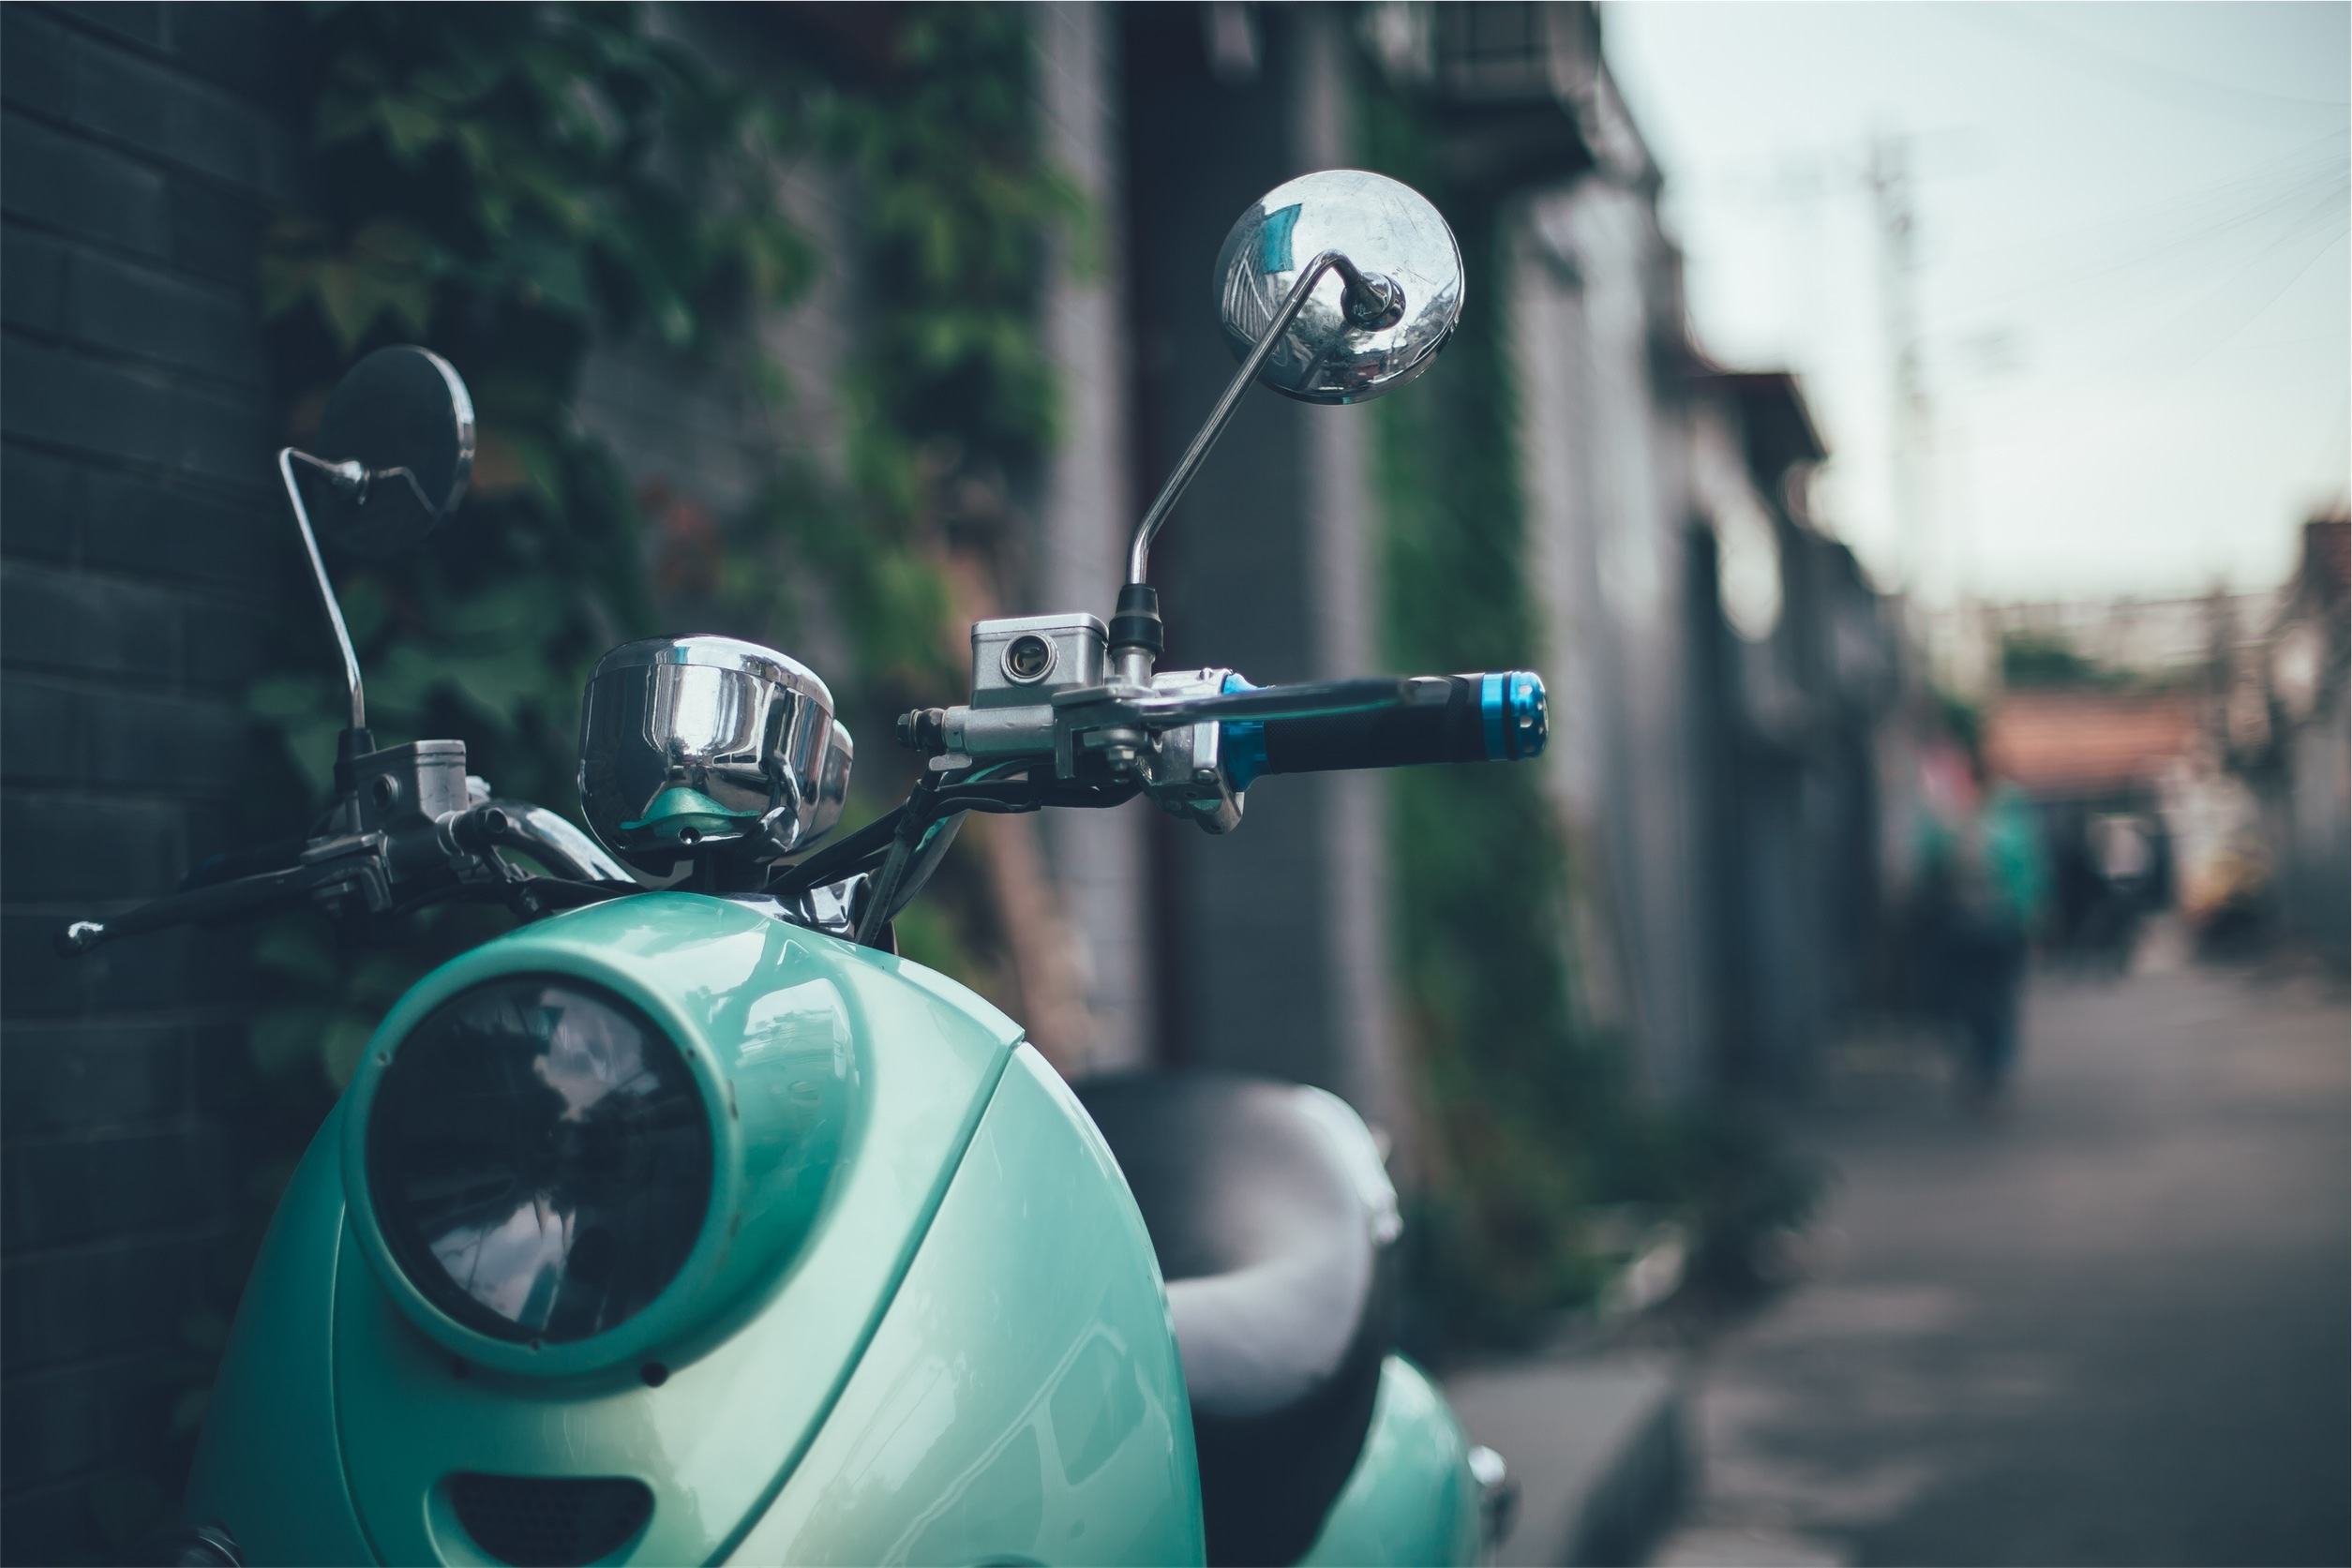
street, vintage, retro, old, bicycle, summer, travel, green, vehicle, motorcycle, italy, motorbike, sports equipment, chrome, scooter, italian